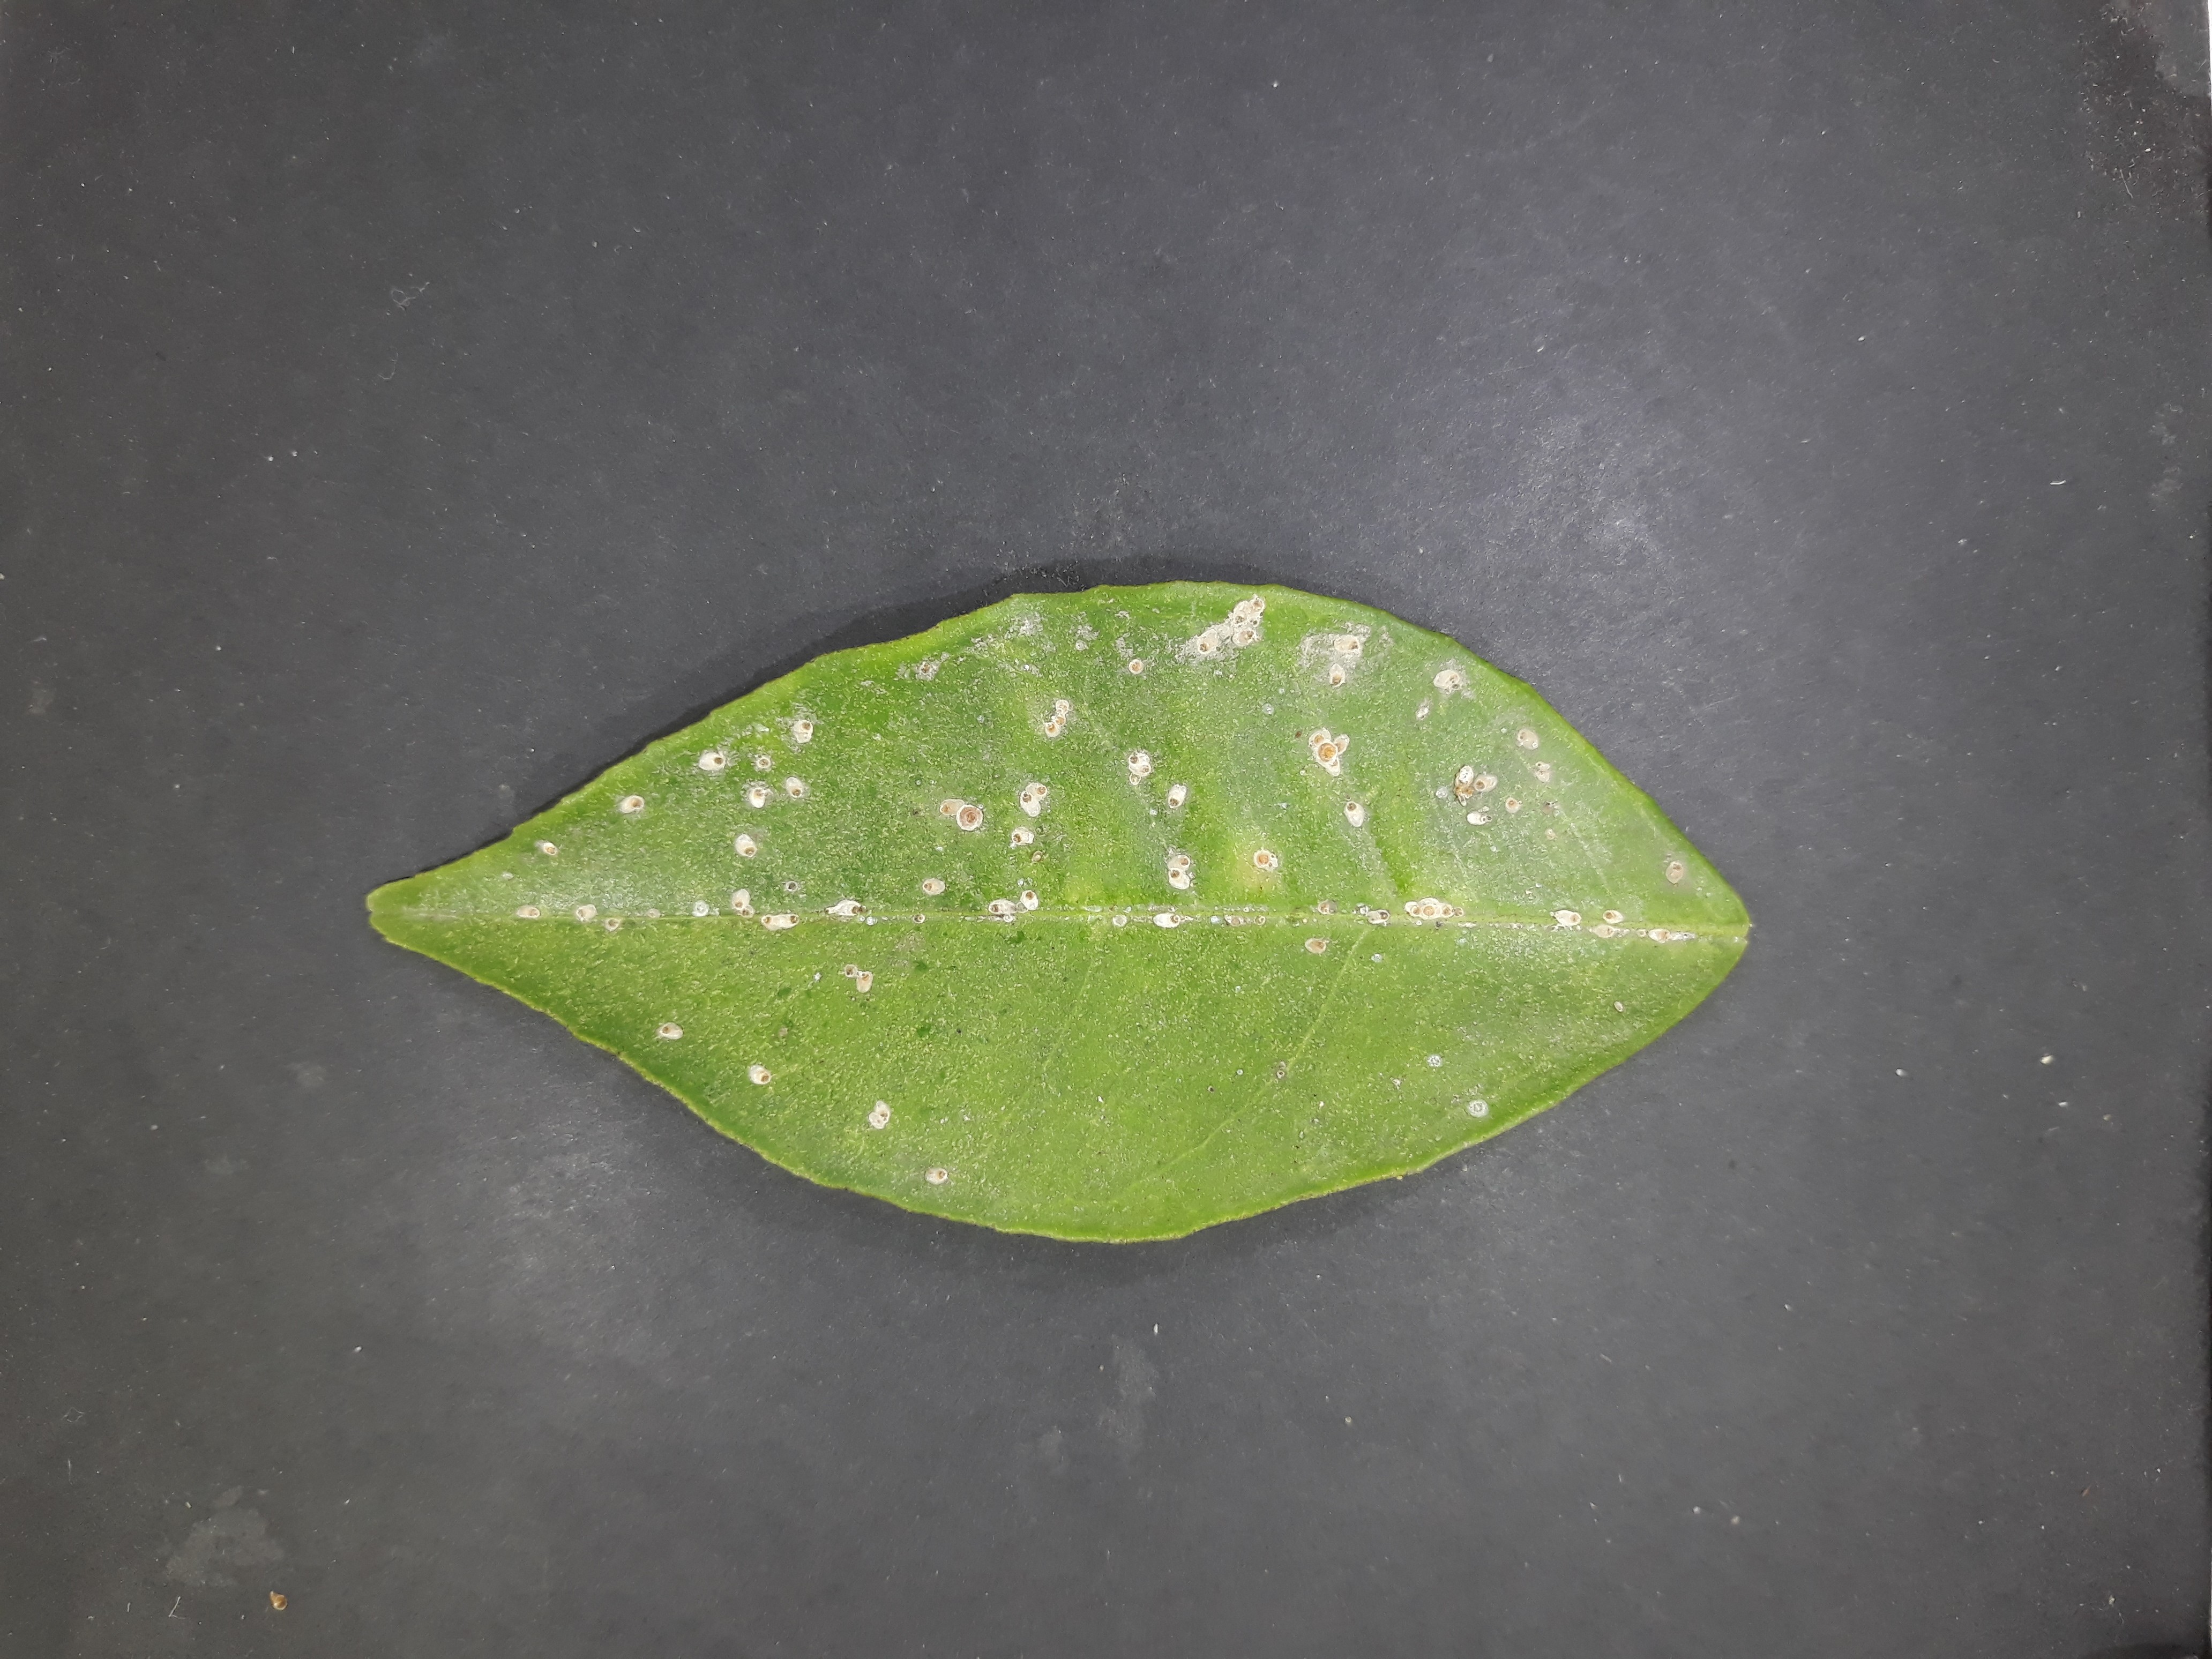
Label: Red_scale